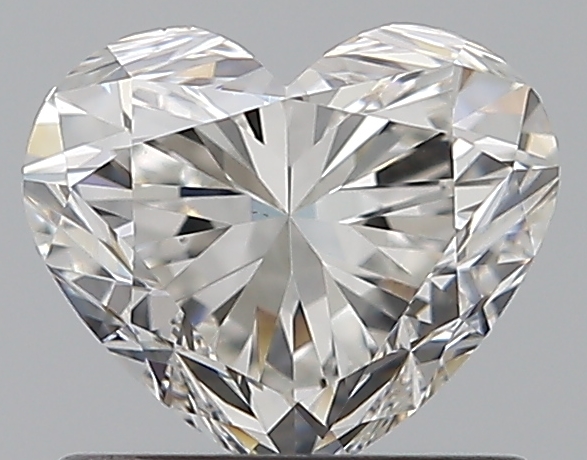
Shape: heart
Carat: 0.81
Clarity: VS1
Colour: G
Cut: EX
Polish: EX
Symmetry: VG
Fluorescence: M
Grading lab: GIA
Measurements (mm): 5.4 x 6.39 x 3.85